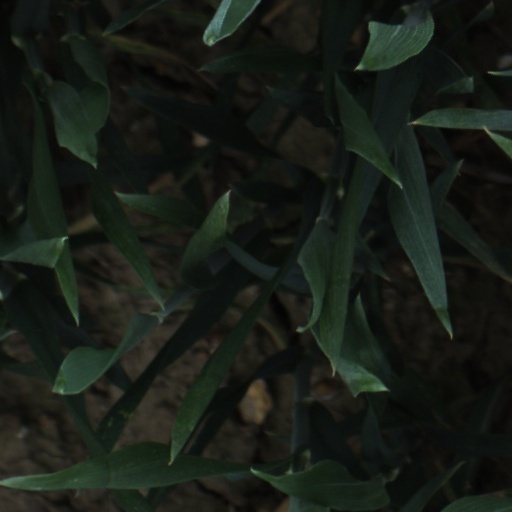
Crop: wheat